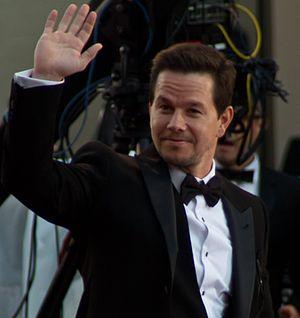
Mark Robert Michael Wahlberg connu sous le nom de Mark Wahlberg est un chanteur, acteur et producteur de cinéma américain né le 5 juin 1971 à Boston dans le.